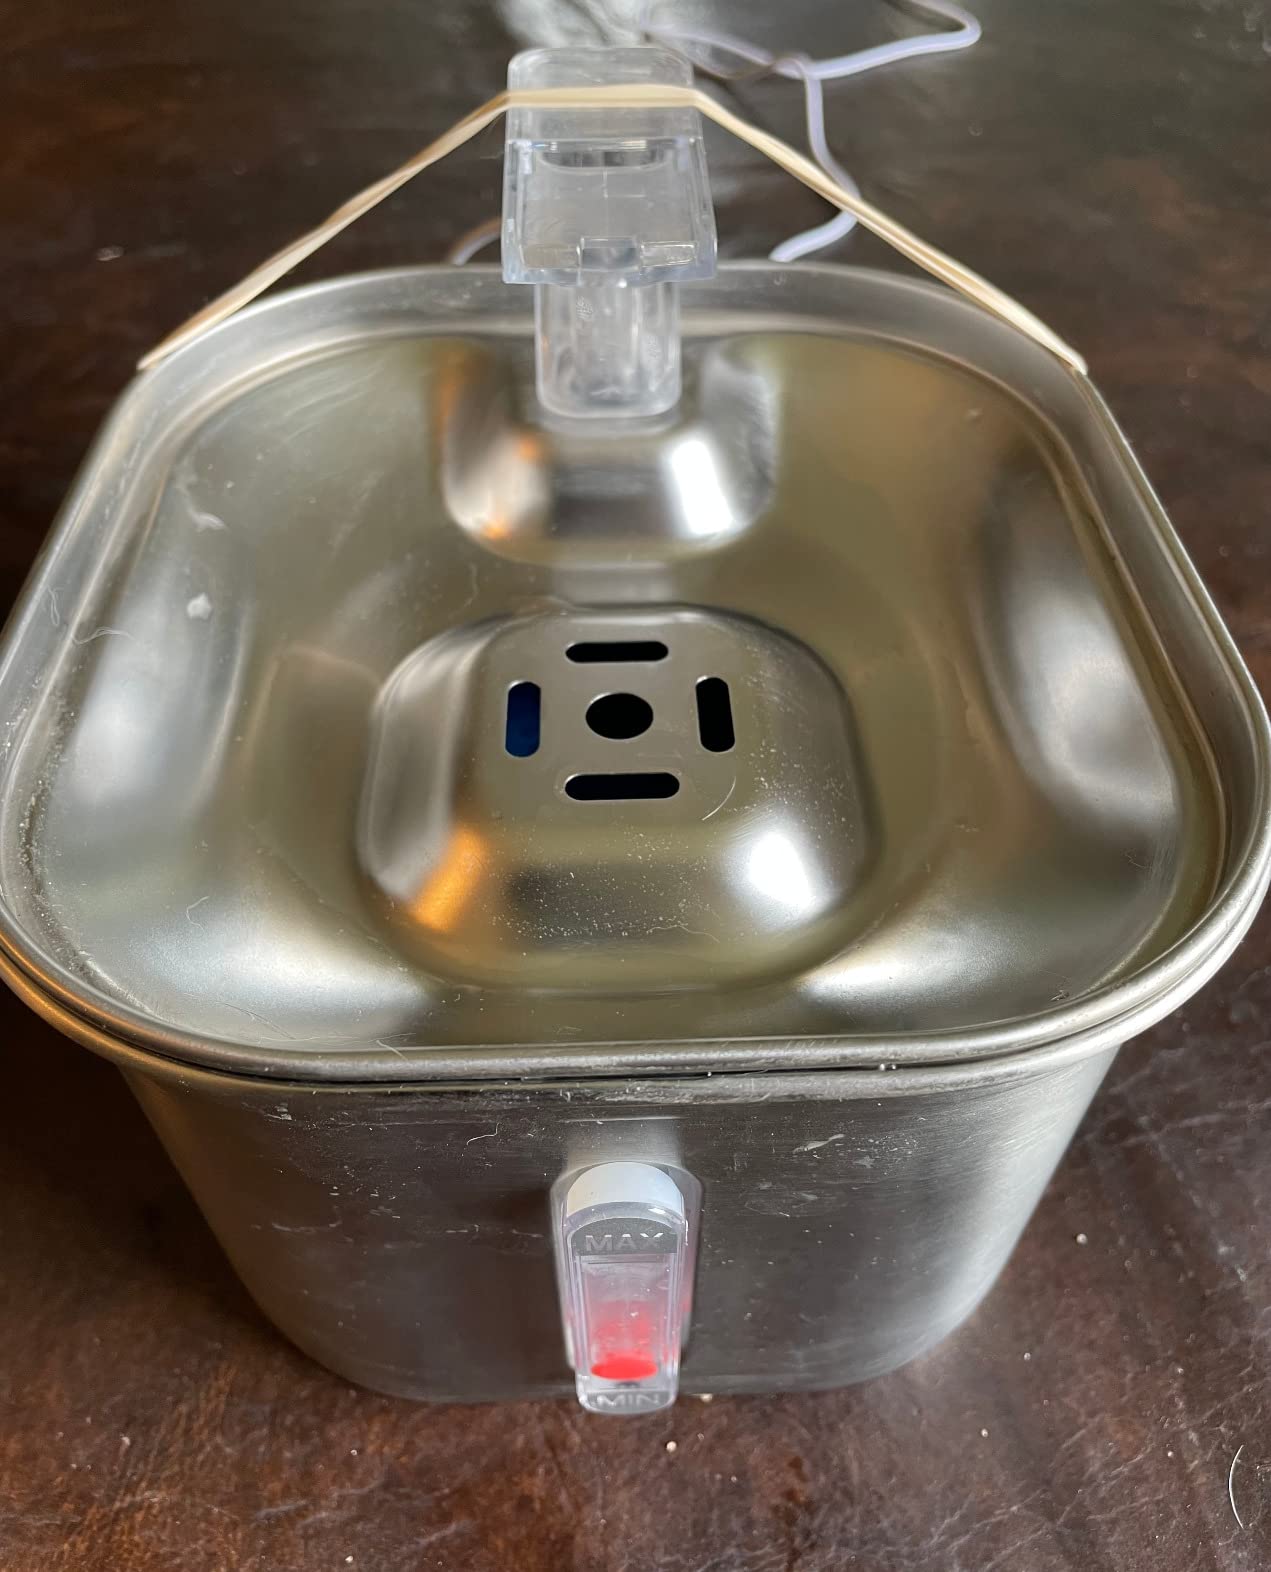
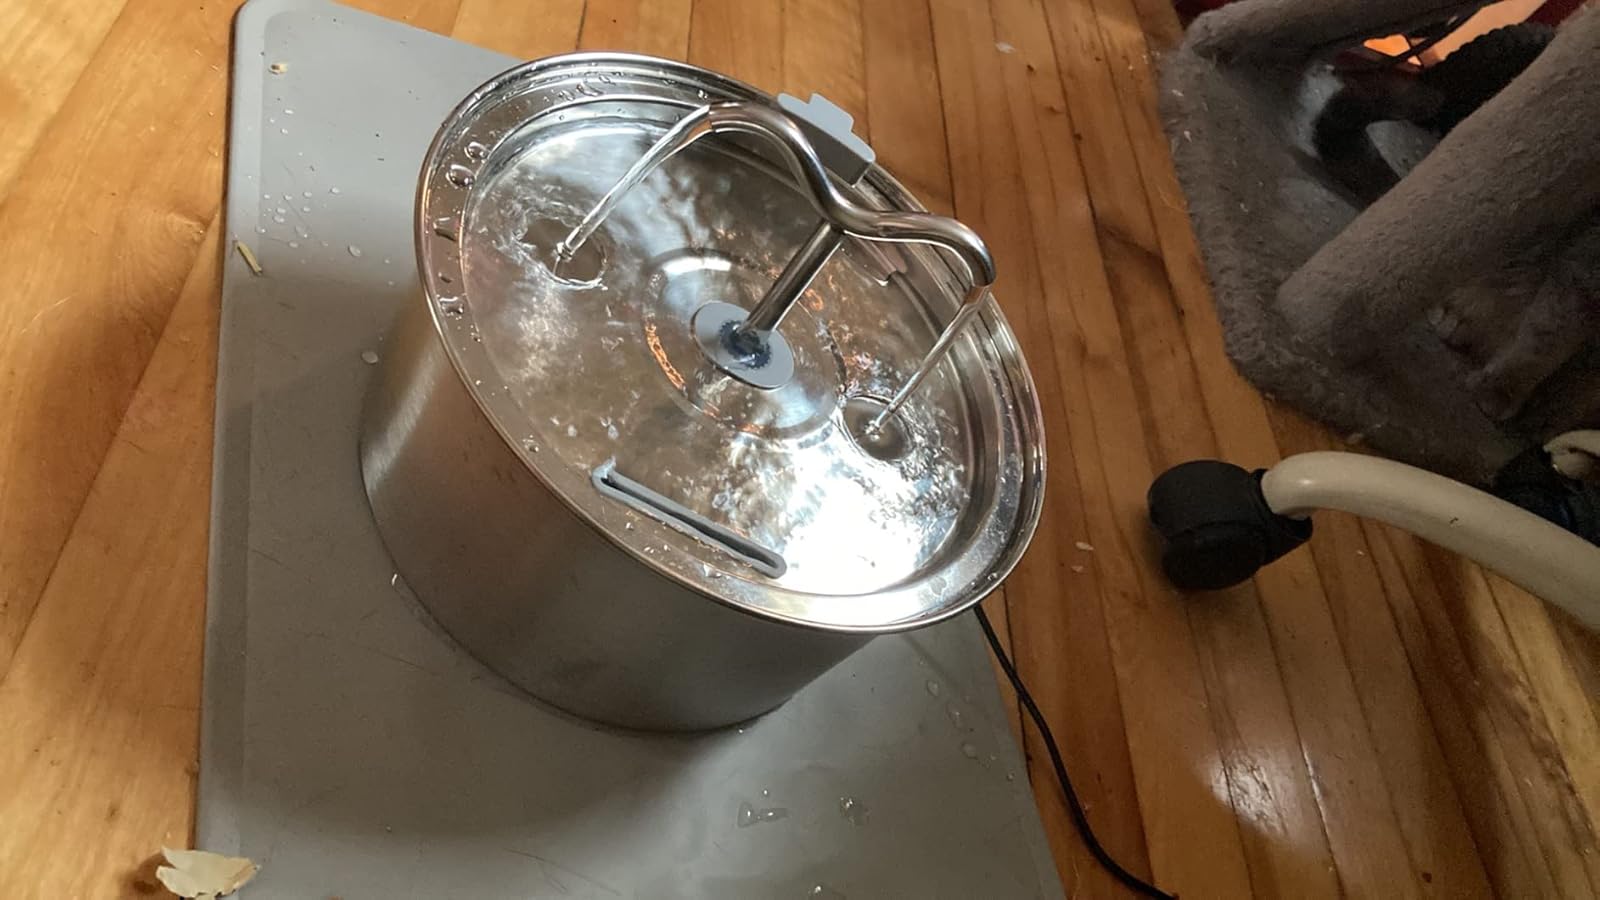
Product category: items_bowl
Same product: no